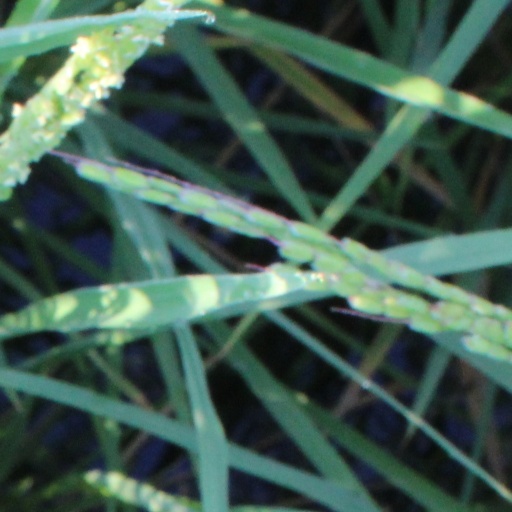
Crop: rice